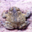
Label: frog